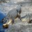
Label: crocodile